Sports in Punjab, India

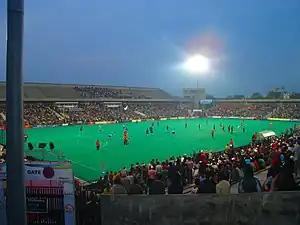
Chandigarh hockey stadium

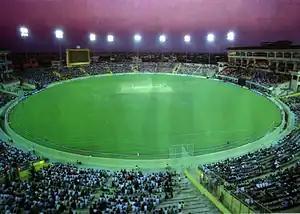
LightsMohali: Cricket

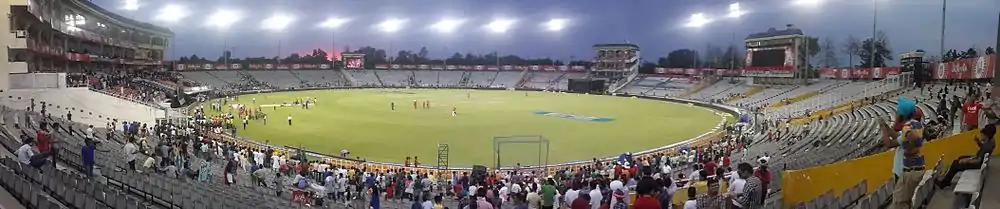
PCA Stadium Mohali wide

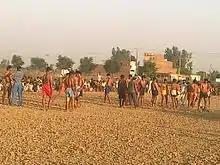
Kabaddi in wadala sandhuan

Punjabis play a wide variety of sports and games, ranging from modern games such as hockey and cricket, to the more traditional games such as Kabaddi, Kushtian (wrestling) and Khuddo khoondi (similar to hockey). There are over 100 traditional games and sports of Punjab.